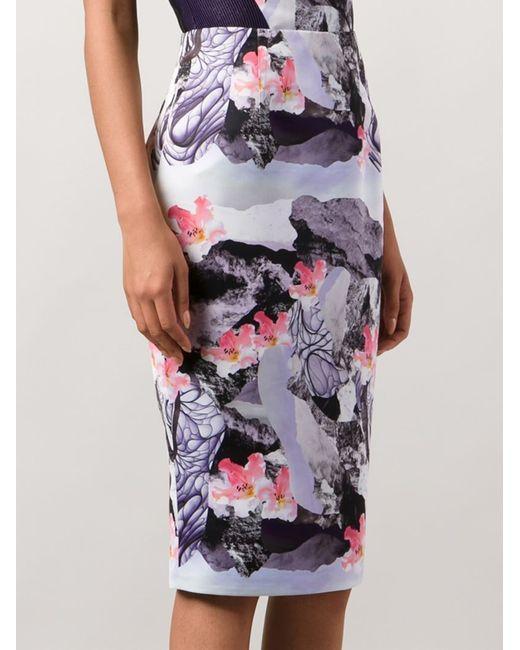
Knielanger Bleistiftrock mit blauem Blumendruck